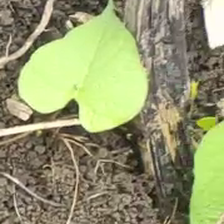
Weed species: Obscure_morning _glory(Ipomoea obscura)